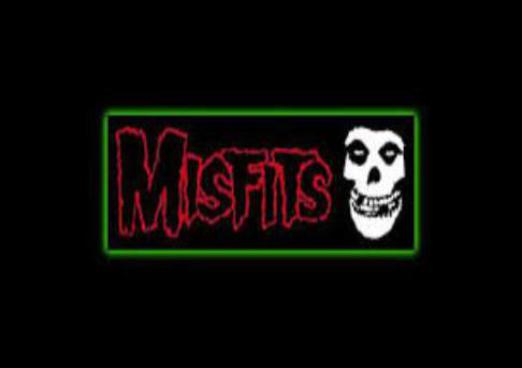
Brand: misfit
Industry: Electronic